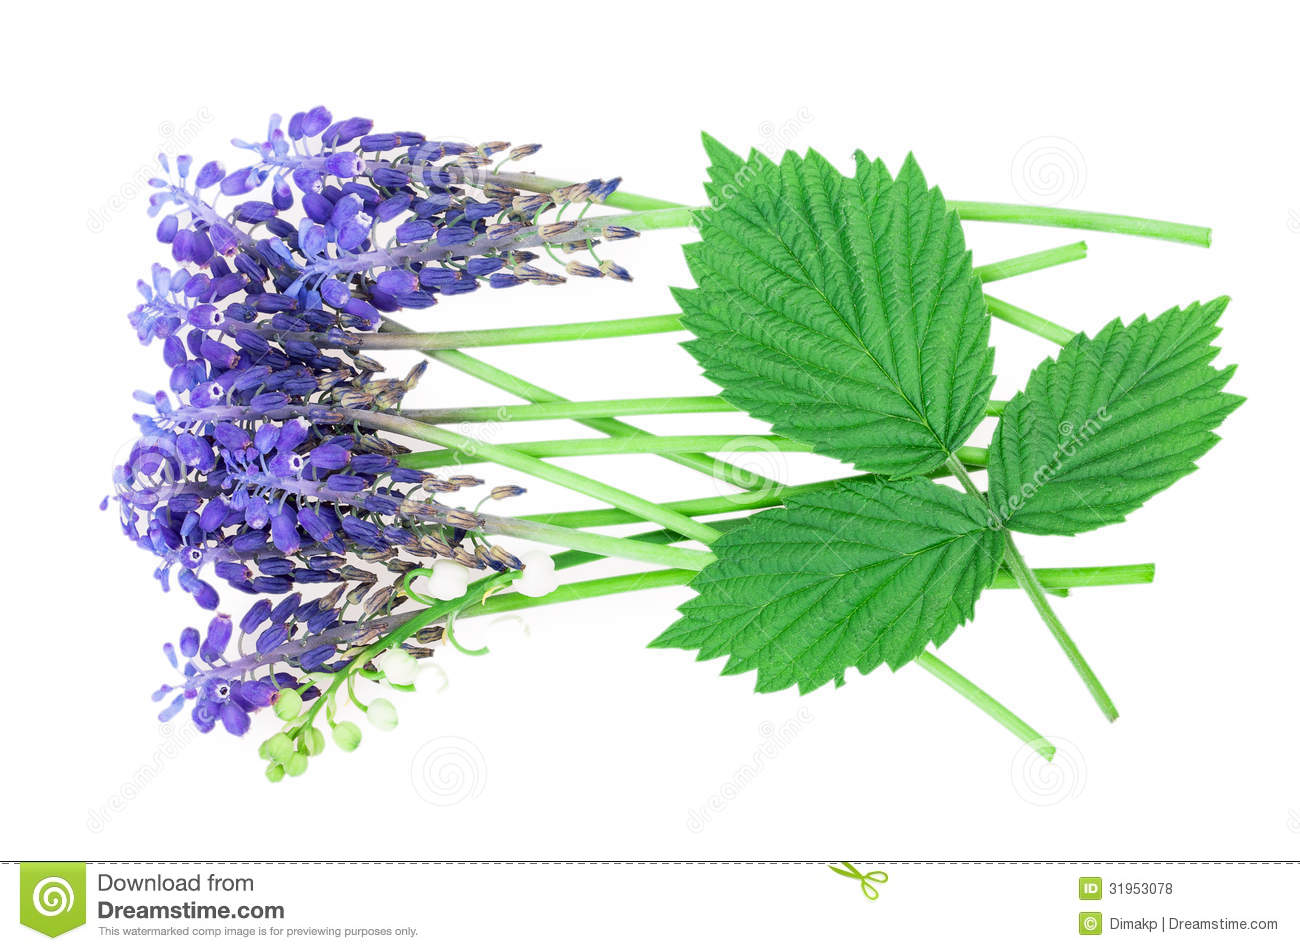
Labels: Raspberry leaf, Raspberry leaf, Raspberry leaf